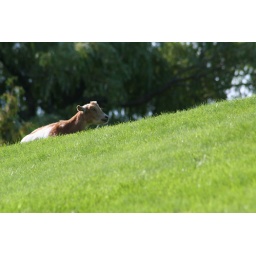
That's not a hill by the way...that's the roof of the restaurant.